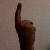
The image shows a hand gesture representing the number 1 in Indian Sign Language.